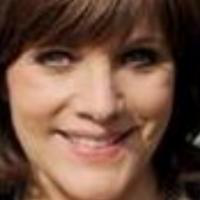
Age group: age 41-55